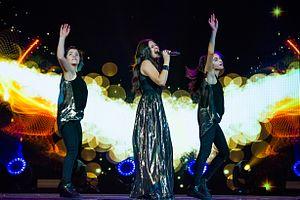
L'Australie participe au Concours Eurovision de la chanson junior depuis 2015.